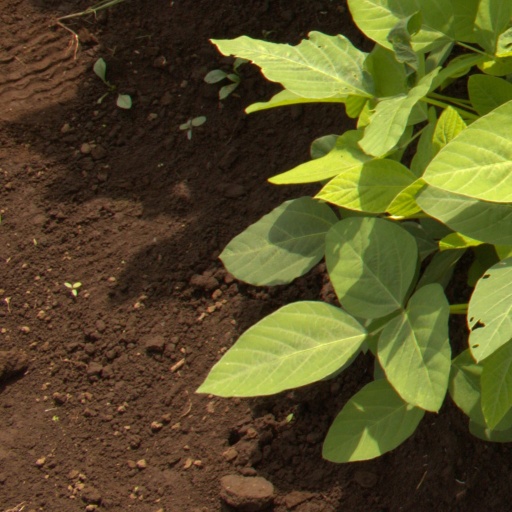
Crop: soybean